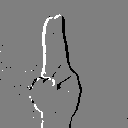
ASL letter: u